Charlie Baker

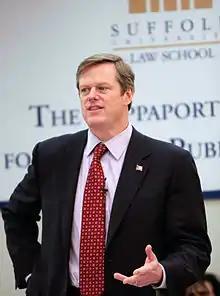
Baker at the Rappaport Center for Law and Public Policy at Suffolk University Law School on February 4, 2010.

Baker attended Harvard College and graduated in 1979 with a Bachelor of Arts in English, where, by his own admission, he was a C-student-turned-B-student. He later said he went to Harvard "because of the brand" and wrote, "With a few exceptions... those four years are ones I would rather forget." While at Harvard, Baker played on the JV basketball team. He then attended Northwestern University's Kellogg School of Management, where he received an MBA. After graduating, Baker served as corporate communications director for the Massachusetts High Technology Council.